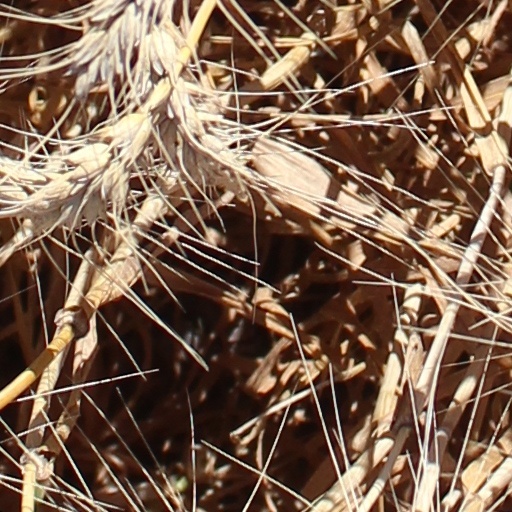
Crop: wheat